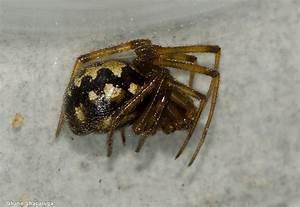
spider